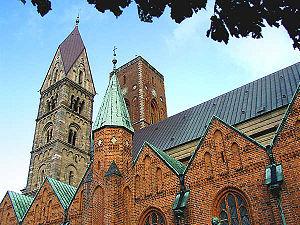
Horik II devint roi des Danois vers 857 et son règne s'acheva entre 864 et 873.
La cathédrale de Ribe est une cathédrale romane située à Ribe, au Danemark.
Ribe est une localité de la municipalité d'Esbjerg, en région Syddanmark, à l'ouest du Jutland, au Danemark.